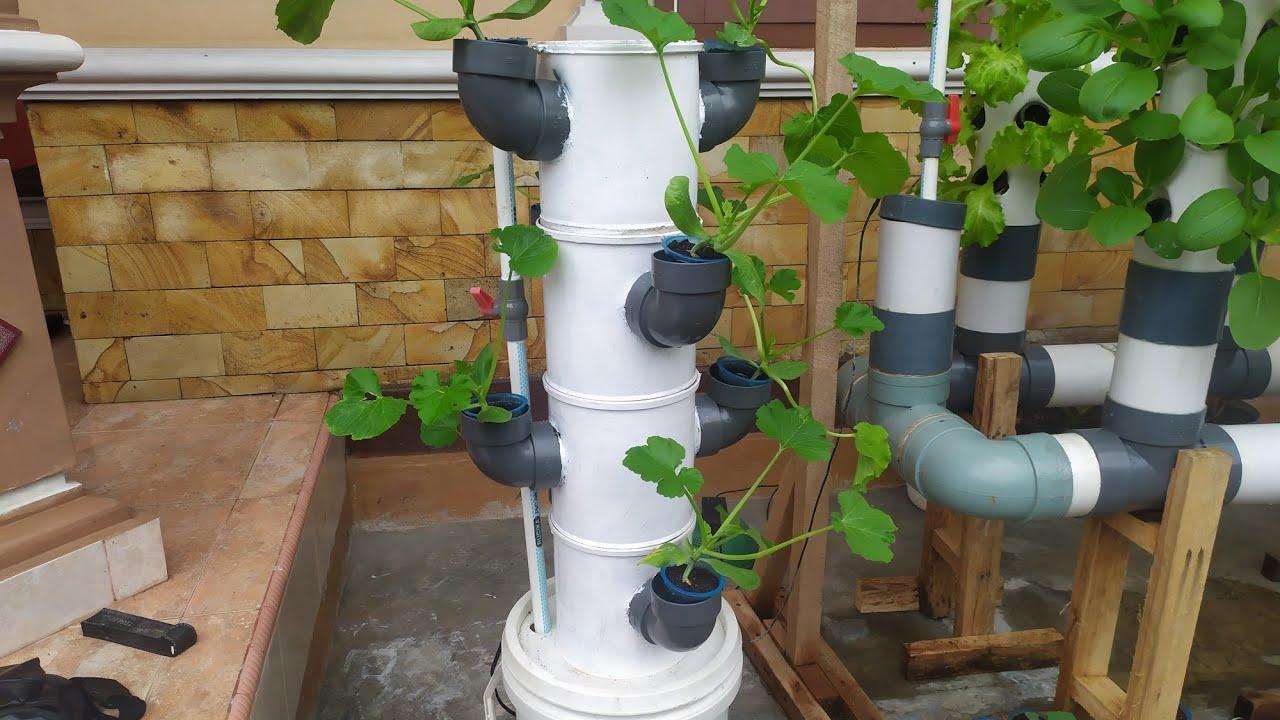
Hii ni aina moja ya ukulima. Ukulima huu huleta mazao mengi. Baadhi ya manufaa yake ni kwamba hauhitaji udongo na unahitaji nafasi kiasi.